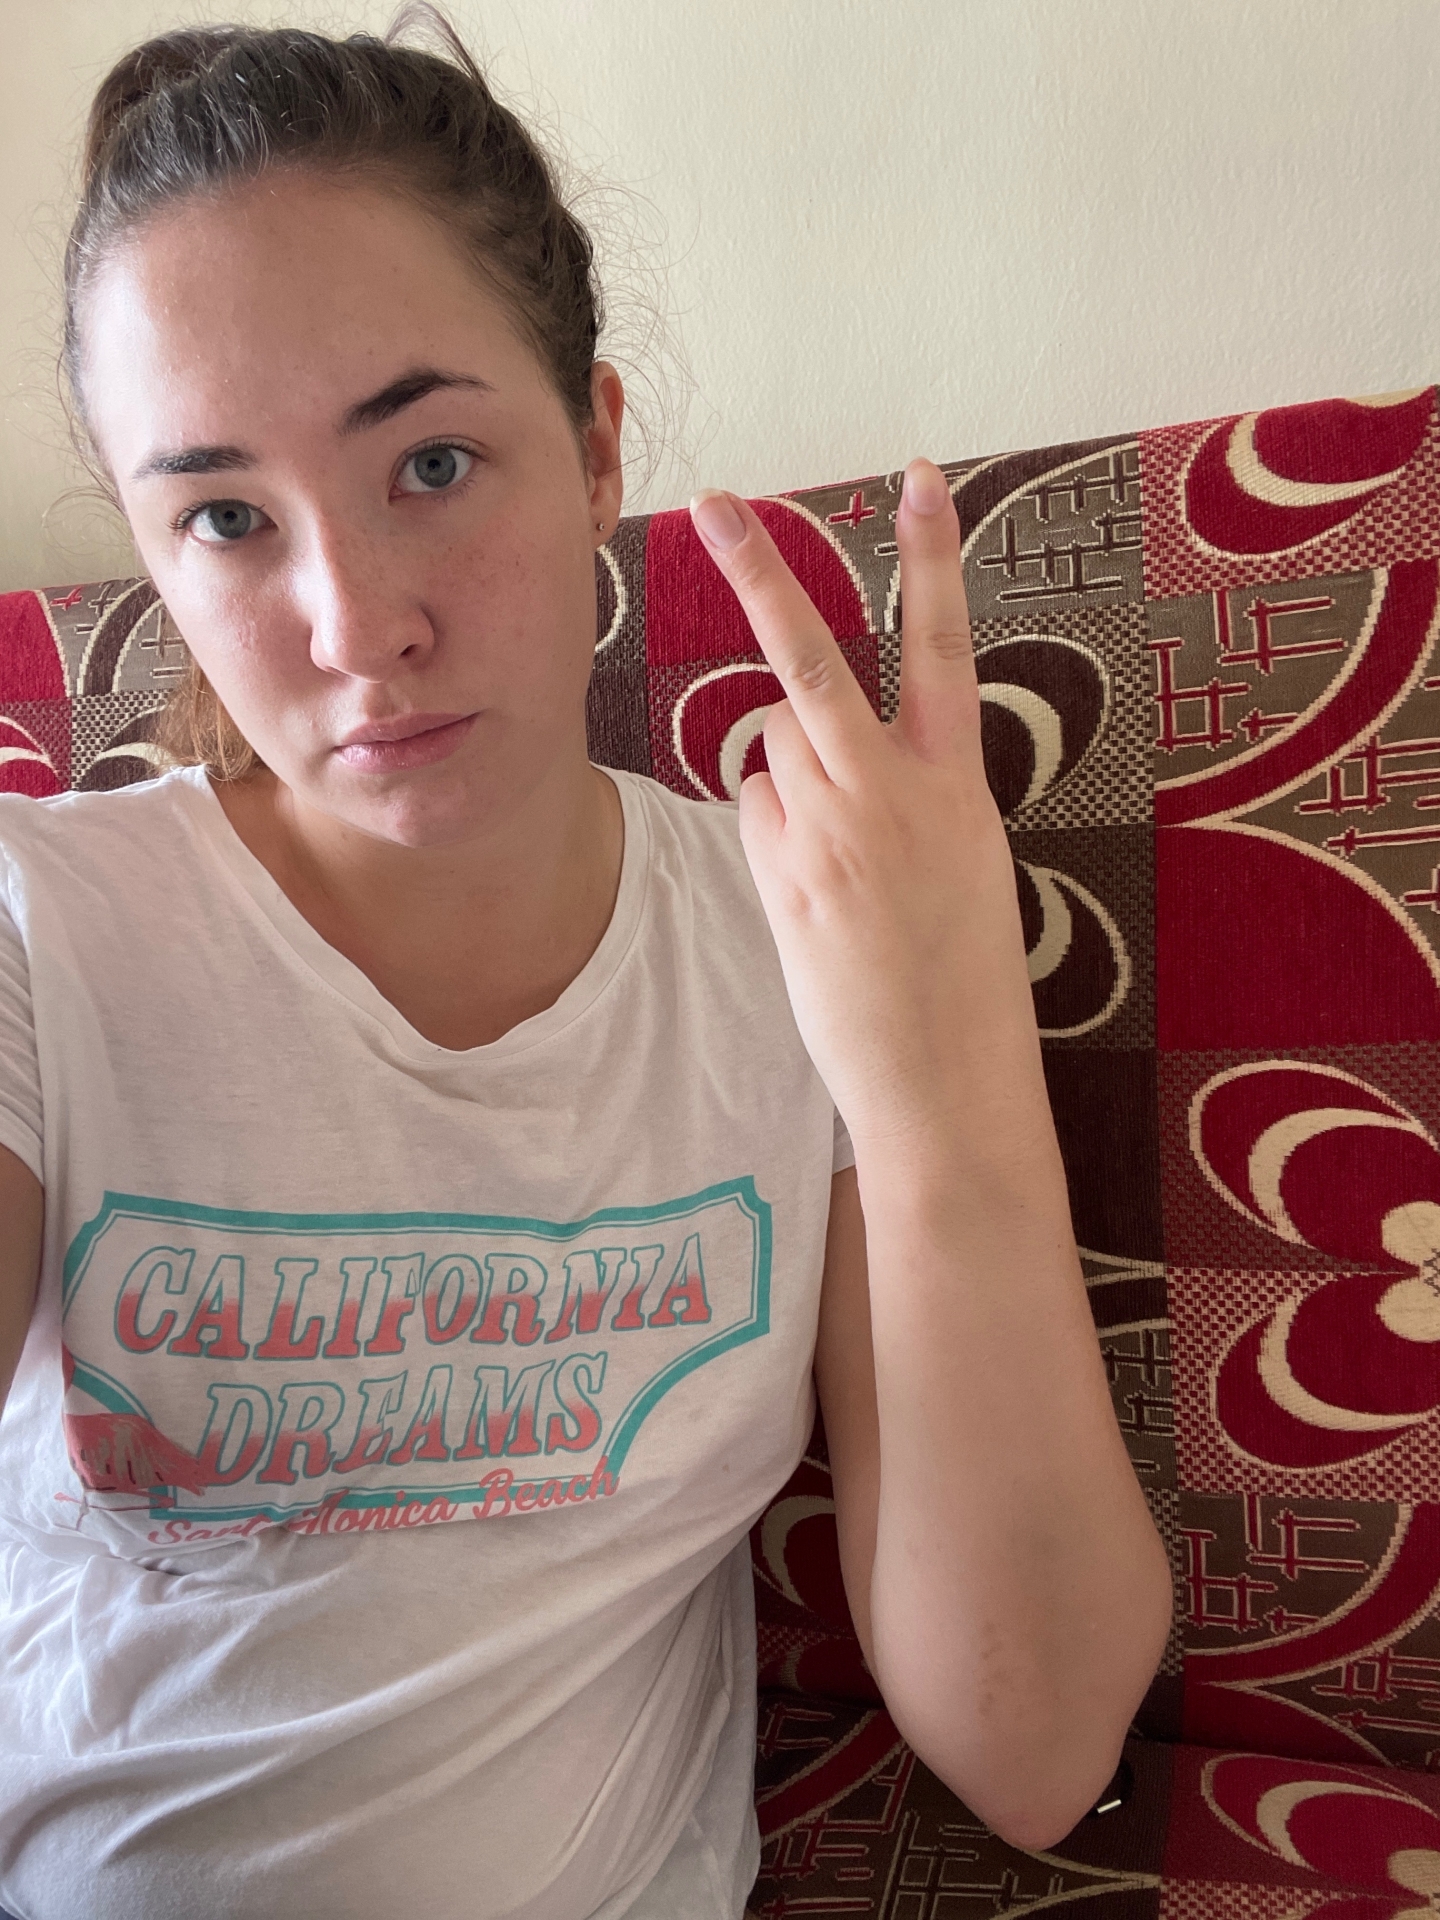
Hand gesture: peace_inverted